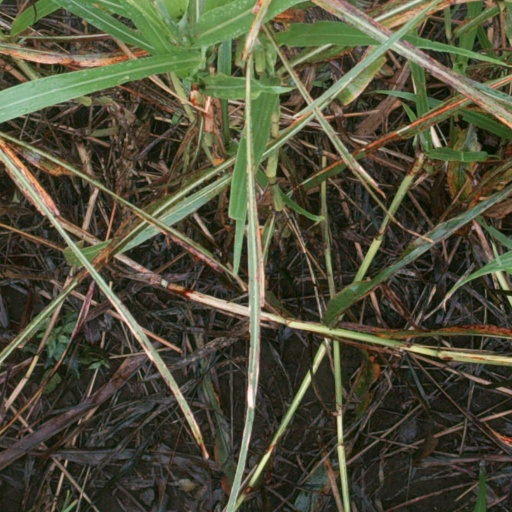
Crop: sorghum